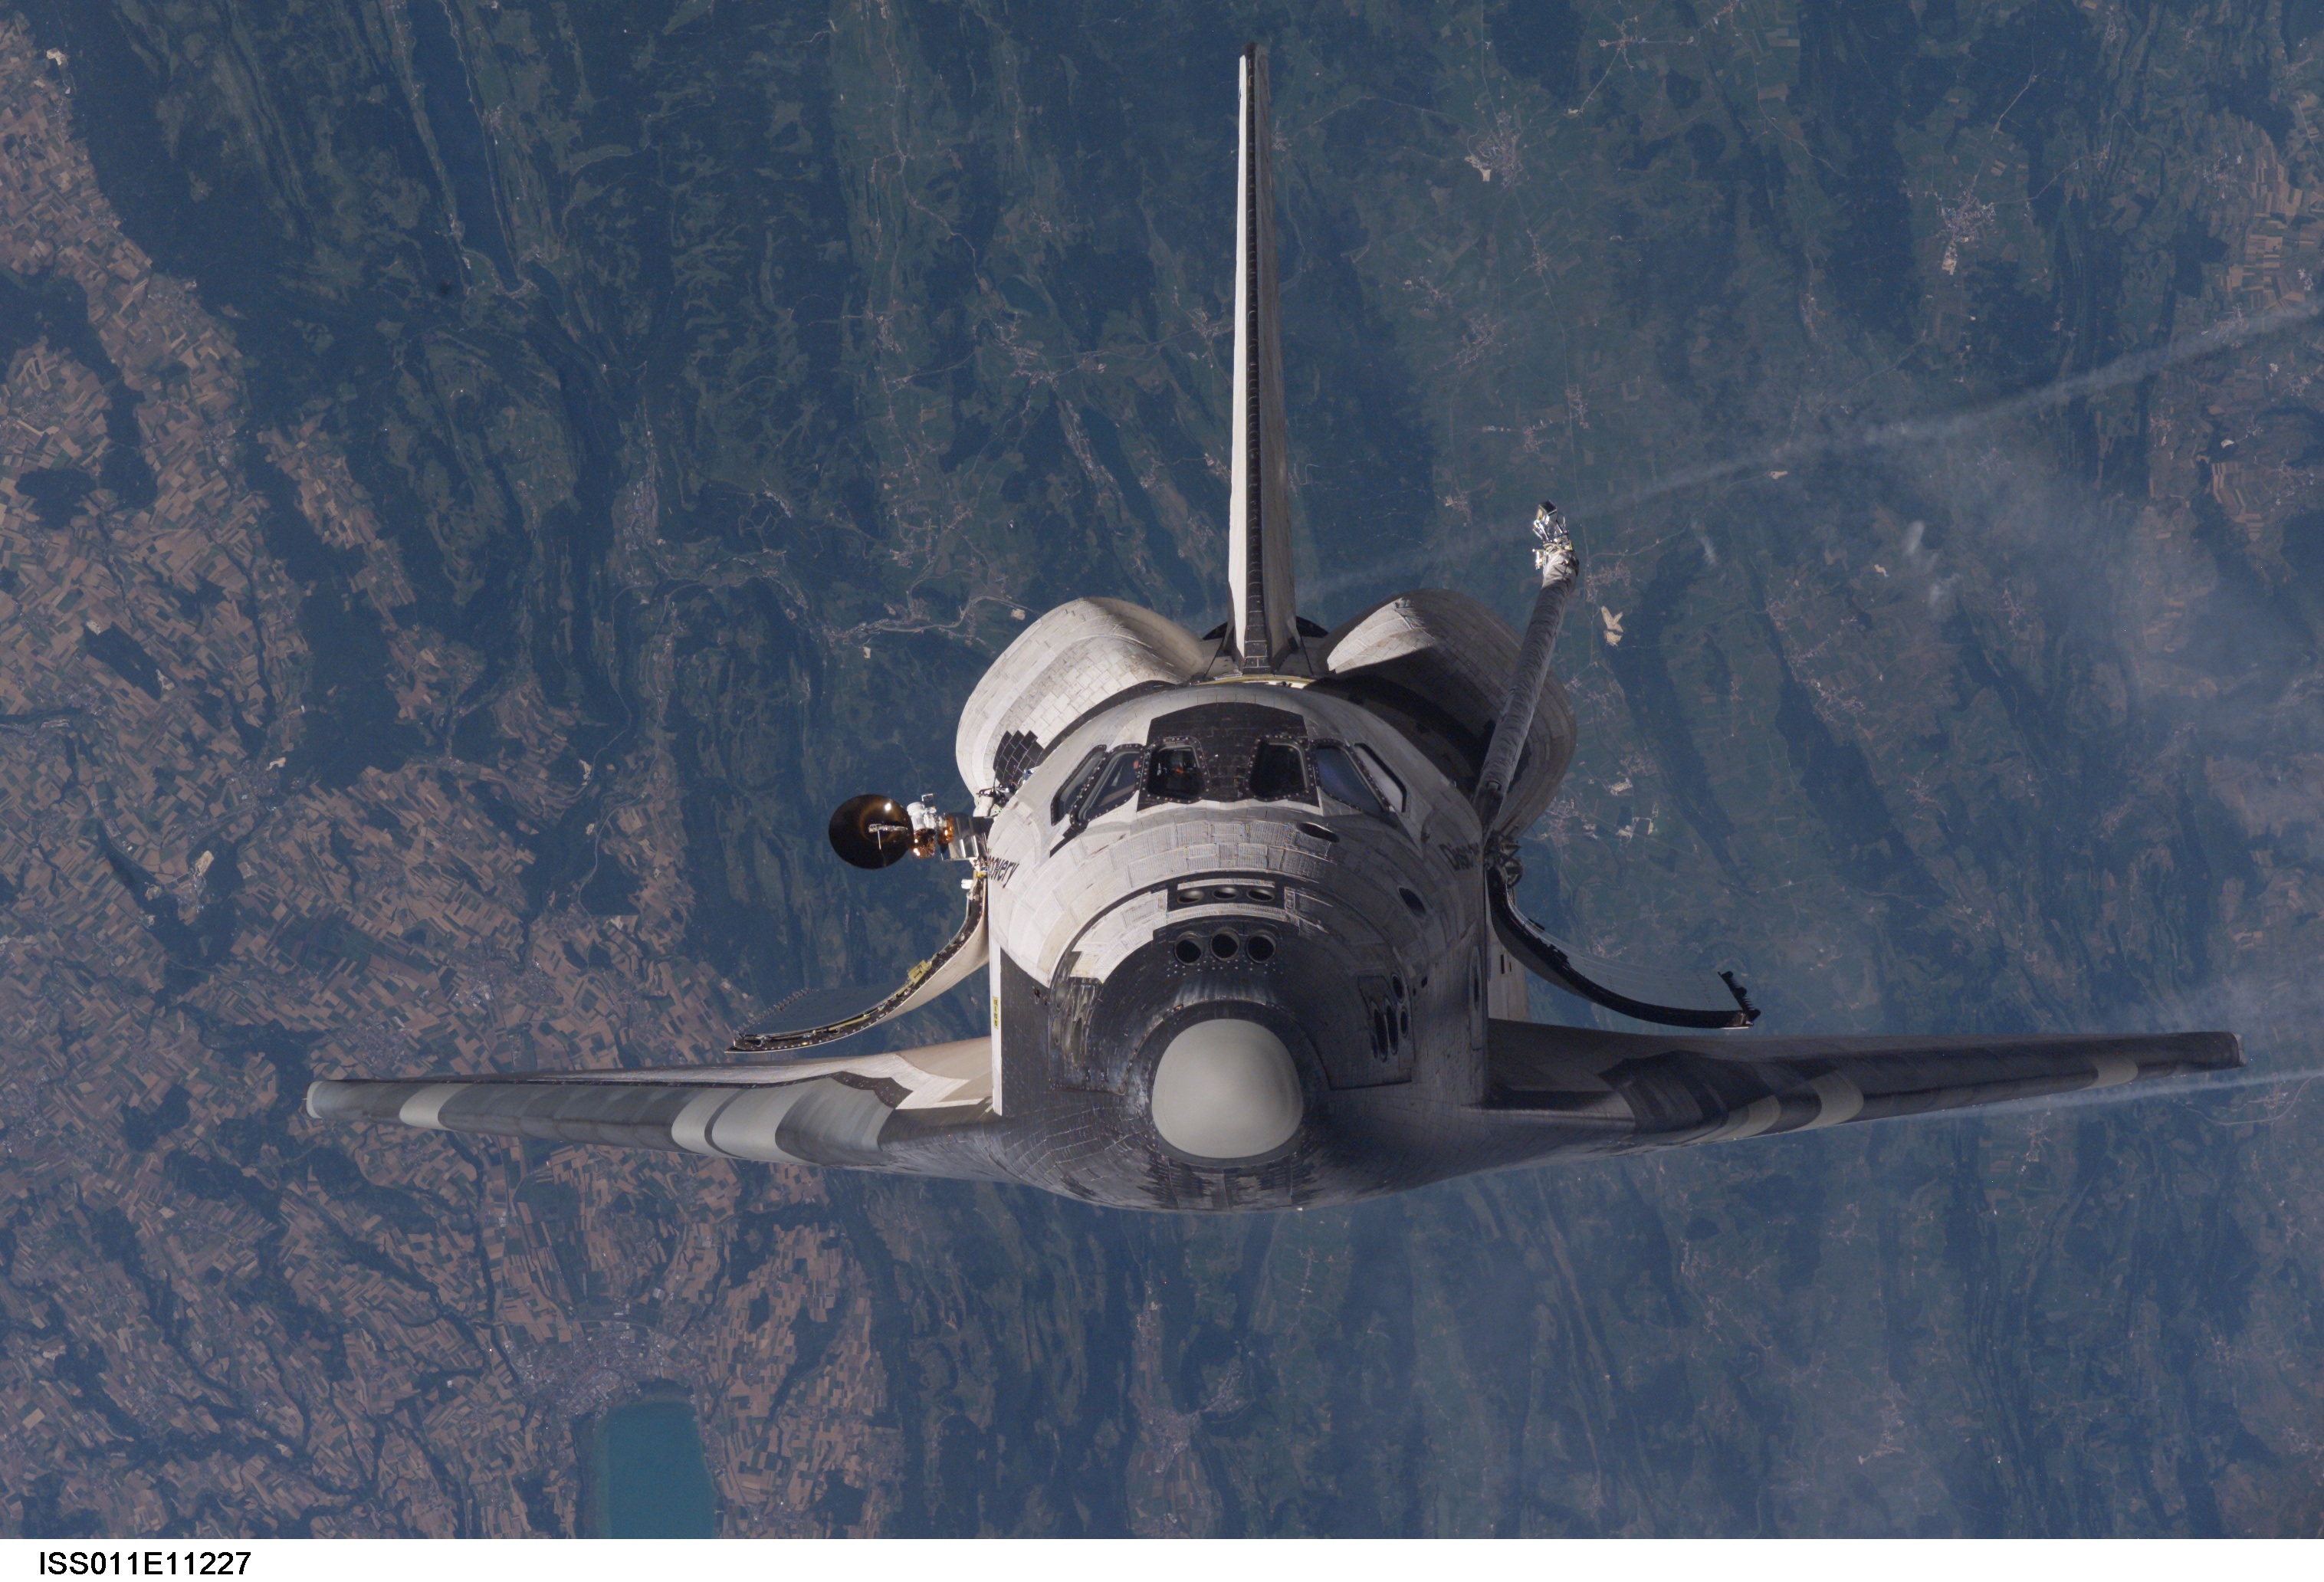
wing, airplane, aircraft, vehicle, aviation, flight, space, exploration, spaceship, shuttle, international space station, space shuttle, fighter aircraft, atmosphere of earth, aircraft engine, from iss, frontal view